Indiana State Road 930

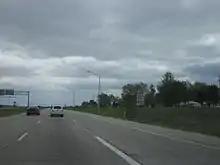
SR 930 at the I-469 and US 30 interchange

As of 2020, no part of SR 930 is included as a part of the NHS. SR 930 is maintained by the Indiana Department of Transportation (INDOT), like all other state roads in the state. The department tracks the traffic volumes along all state highways as a part of its maintenance responsibilities using a metric called average annual daily traffic (AADT), a calculation of the traffic level along a segment of roadway for any average day of the year. In 2024, the lowest traffic levels were 11,078 total vehicles between Green Road and Minnich Road in New Haven. The peak traffic volumes were 47,671 total vehicles between Parnell Avenue and Anthony Boulevard in Fort Wayne.